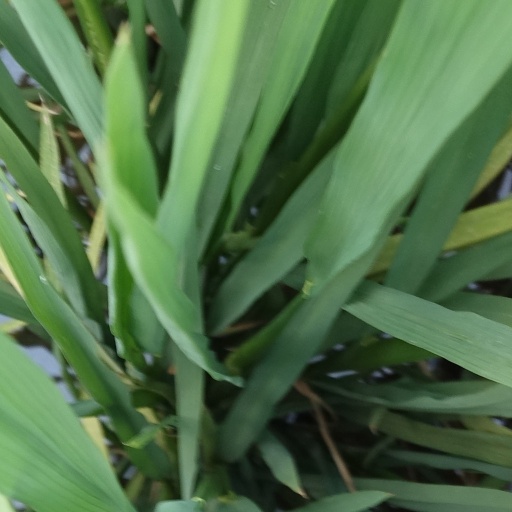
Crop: rice